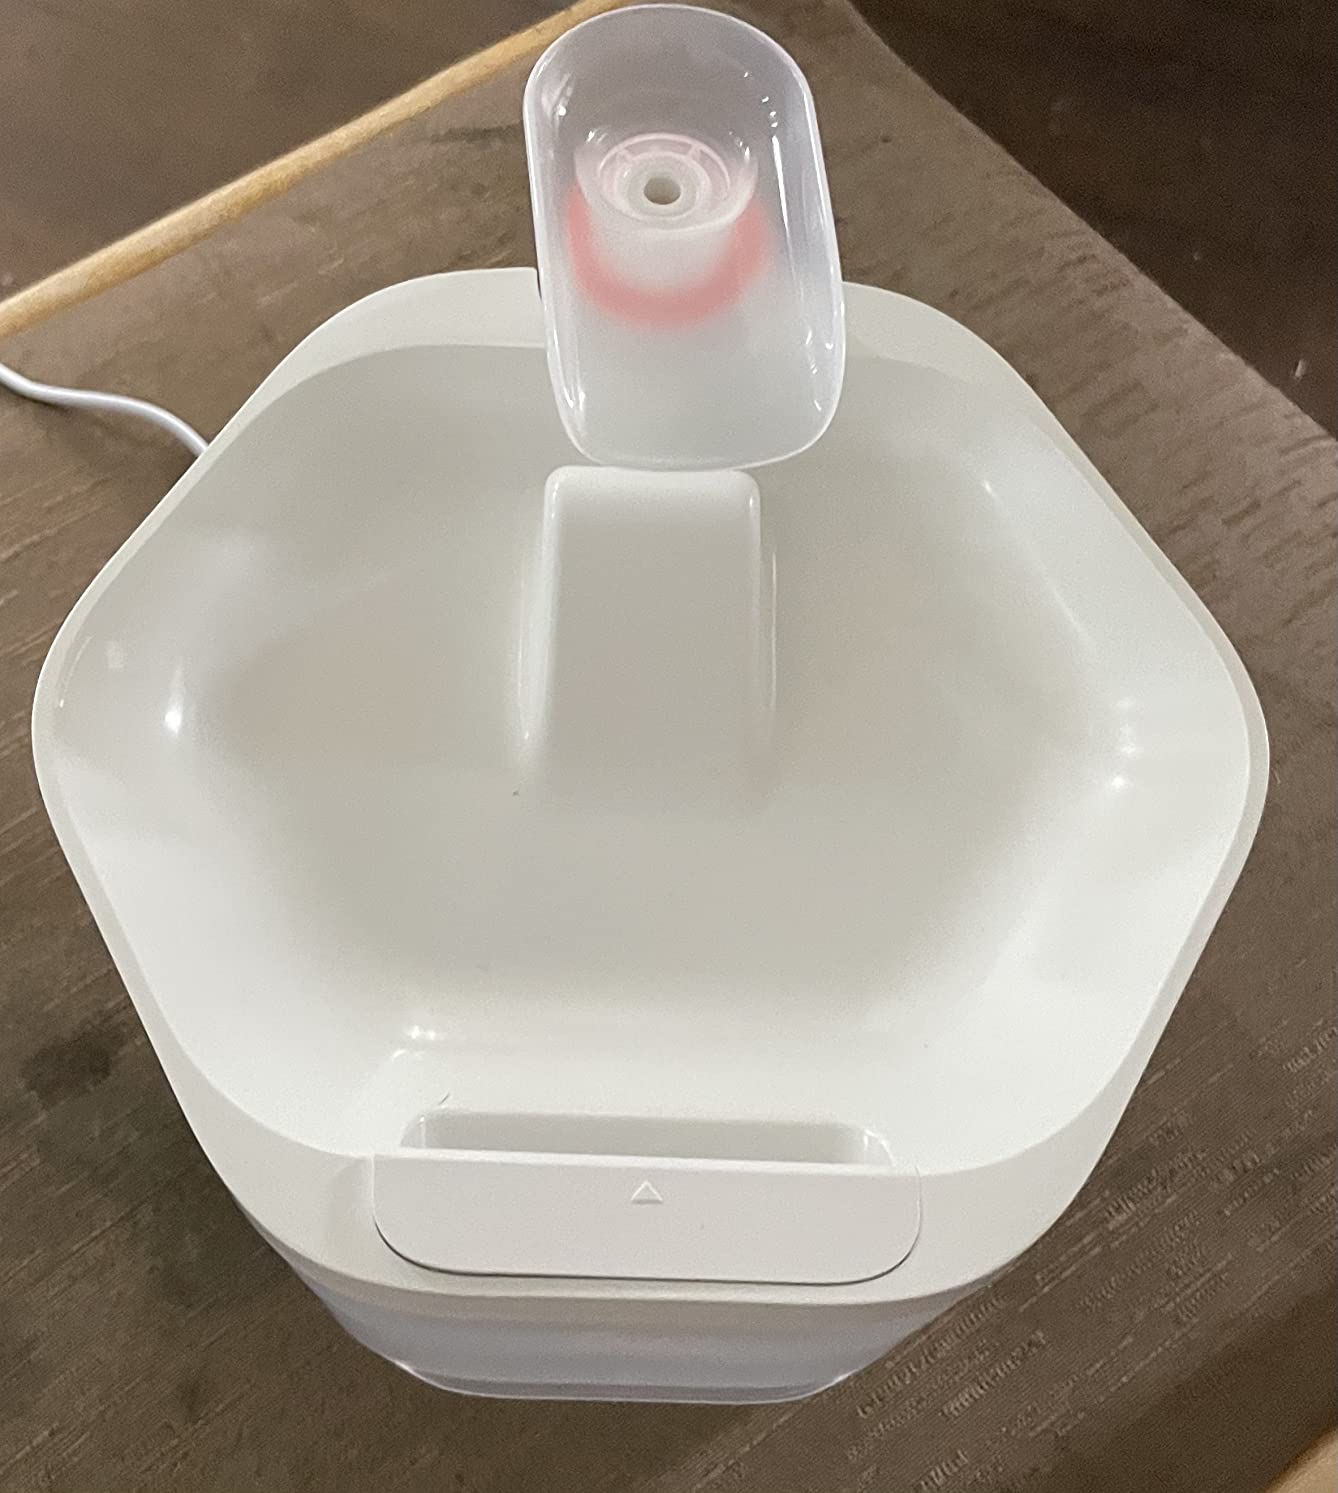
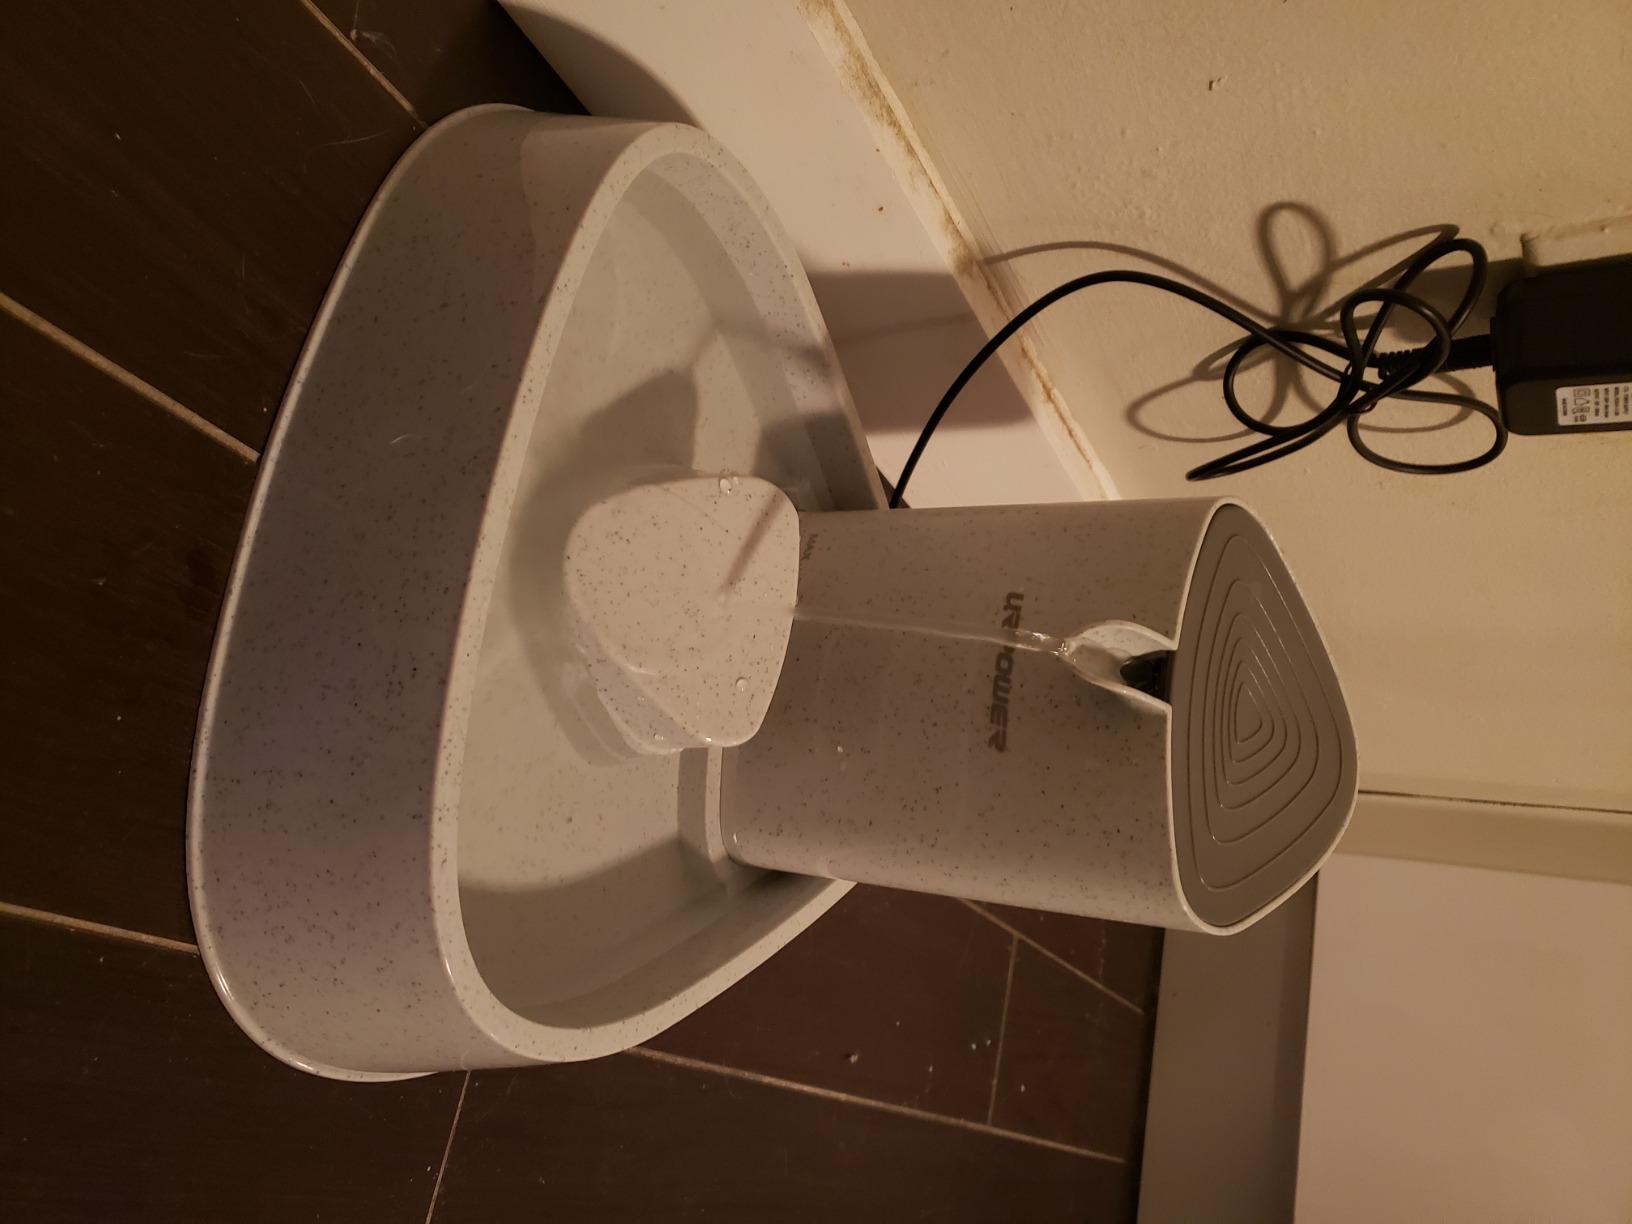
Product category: items_bowl
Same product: no